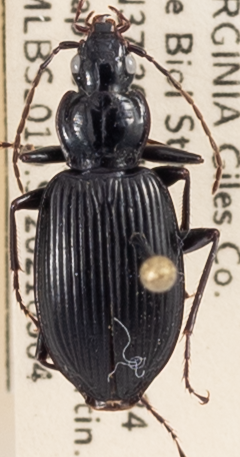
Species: Platynus decentis
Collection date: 2021-05-04
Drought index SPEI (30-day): -0.612
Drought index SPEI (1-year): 1.25
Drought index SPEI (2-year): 1.45